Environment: lab
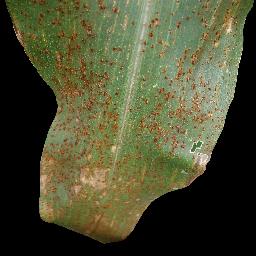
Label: common_rust